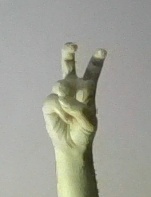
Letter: toot